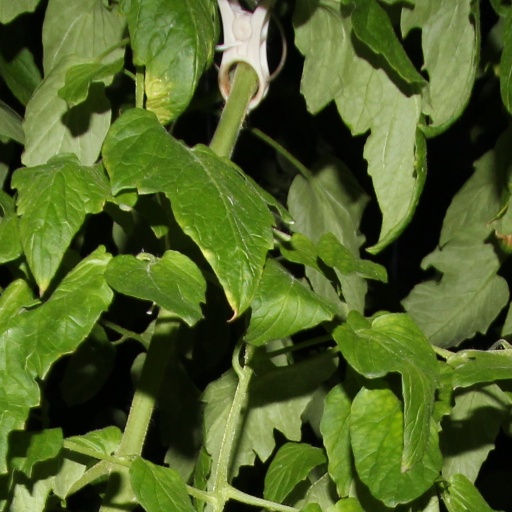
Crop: tomato